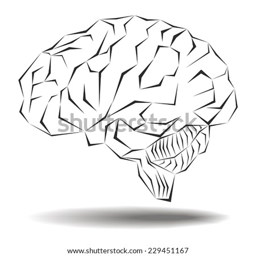
angular geometric representation of the human brain